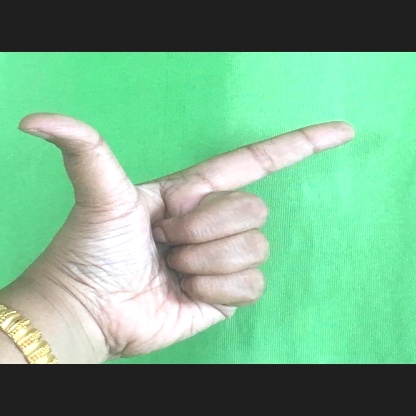
Mudra: Chandrakala